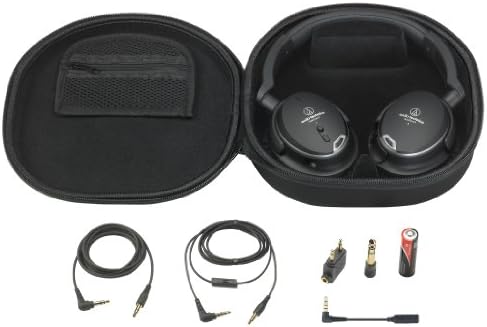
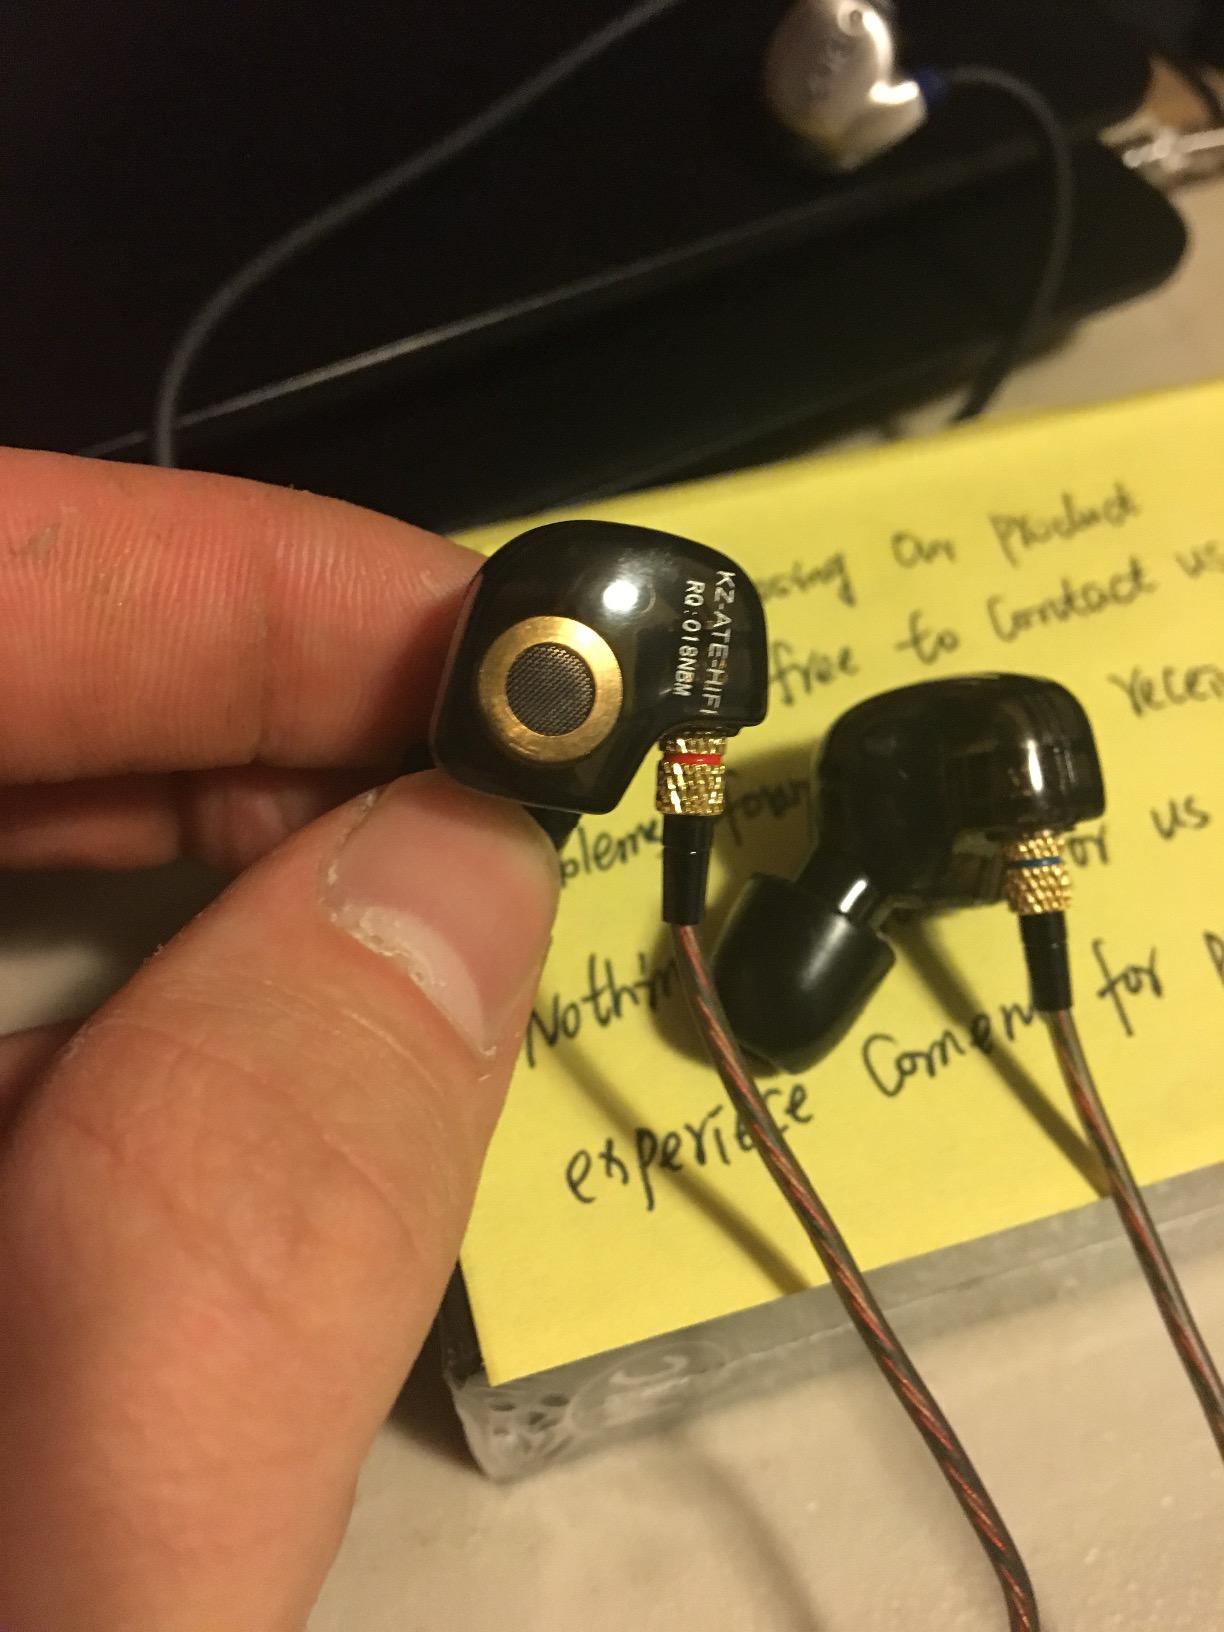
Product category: headphones
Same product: no